Geography of Ontario

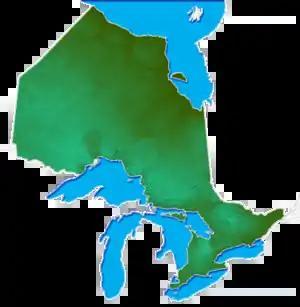
Relief of Ontario

Southwestern Ontario and a narrow strip along the coast of the Saint Lawrence River are in the Mixedwood Plains, a fertile and productive ecozone that is typically flat with rolling hills, and was once covered by forest before its use for agriculture, and later urbanization, resulted in deforestation of vast swaths of the area. To its north is the Boreal Shield, the largest provincial ecozone, extending from south-central Ontario to cover most of northern Ontario, where it abuts the Hudson Plains. The Northwestern Ontario portion of this area is part of the Midwestern Canadian Shield forests ecoregion of boreal forest that spreads west through Manitoba and Saskatchewan. The plains that cover the heartland of Ontario are a transitional ecozone characterized by boreal features in the south and tundra landscapes in the north. This extends the entire range of the northern coast of Ontario with Hudson Bay and James Bay, at which numerous wetlands act as staging and nesting grounds for migratory birds. The waters of the two bays are in the Arctic Archipelago Marine ecozone, forming its southern, subarctic extent.